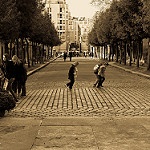
Label: street